William Ames

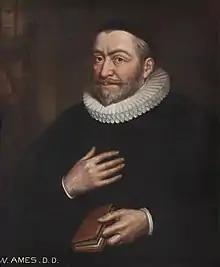
William Ames, theologian (1576–1633)

William Ames (Latin: "Guilielmus Amesius"; 157614 November 1633) was an English Puritan minister, philosopher, and controversialist. He spent much time in the Netherlands, and is noted for his involvement in the controversy between the Calvinists and the Arminians.